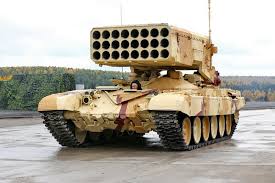
Label: Self Propelled Artillery